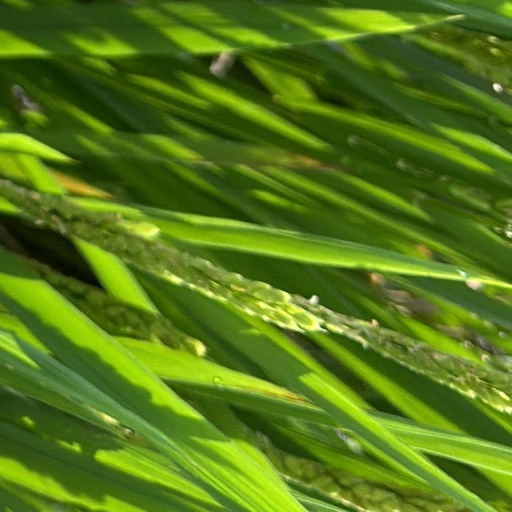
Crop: rice